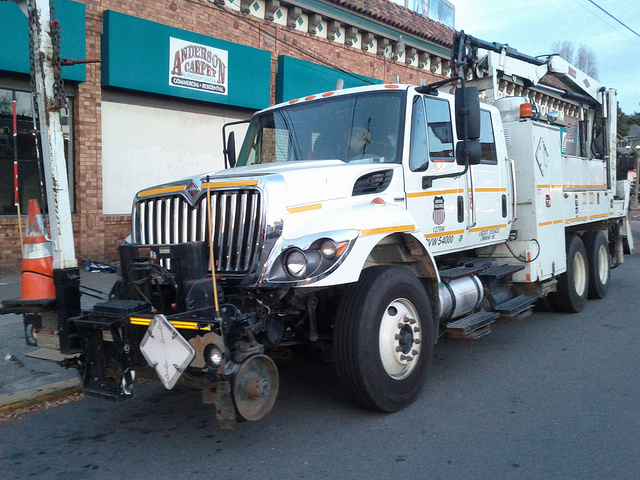
A white truck driving down a street next to a building.

This is a cherry picker or bucket truck on a city street.

There is a big white utility truck parked on the side of the street.

A utility truck parked along the side of a curb

A large railroad tandem axle repair truck parked on the side of a city street.